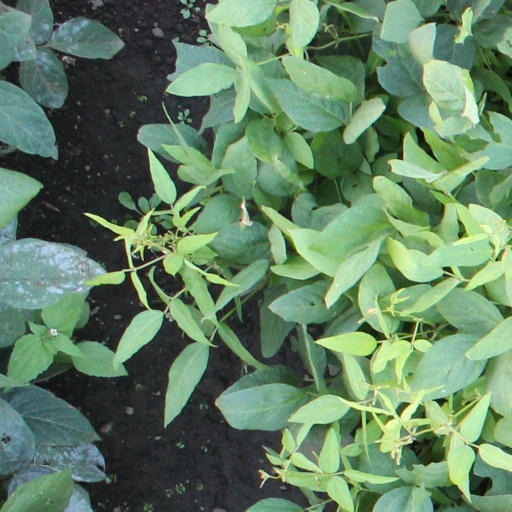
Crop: soybean